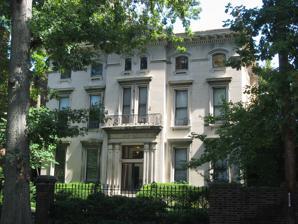
Building: Landward House
Country: United States of America
Year built: 1871
Historic house in Kentucky, United States United States historic place Landward House U.S. National Register of Historic Places Front of the house Show map of Kentucky Show map of the United States Location 1385-1387 S. 4th St., Louisville, Kentucky Coordinates 38°13′46″N 85°45′39″W / 38.22944°N 85.76083°W / 38.22944; -85.76083 Area 0.8 acres (0.32 ha) Built 1871 Architect Henry Whitestone ; Frederick Law Olmsted Architectural style Renaissance NRHP reference No. 73000809 Added to NRHP September 20, 1973 The Landward House , also known as the Robinson-Marvin-Wheeler House , is a brick Italianate mansion in Louisville, Kentucky .  It has a limestone facade and projected entrance.  There are 22 rooms and six bathrooms in this three-story building.  Dr. Stuart Robinson used the mansion as his office. The garden was created by Frederick Law Olmsted Jr. in 1929.  The tertiary garden features a vegetable garden, a labyrinth garden, and an informal side garden. The St. James Court Art Show uses its carriage house for its office. It was placed on the National Register of Historic Places on September 20, 1973. It is adjacent to the National Register-listed St. James-Belgravia Historic District , which was the site of the 1883 Southern Exposition . References